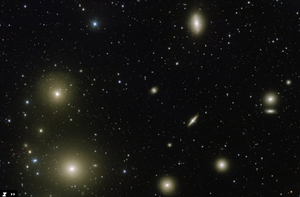
NGC 1379 est une galaxie elliptique située dans la constellation du Fourneau à environ 60 millions d'années-lumière de la Voie lactée. Elle a été découverte par l'astronome britannique John Herschel en 1835.